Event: Typhoon Ruby
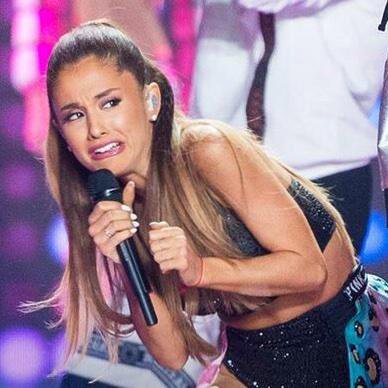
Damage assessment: no_damage